Abdul Wahid Durrani

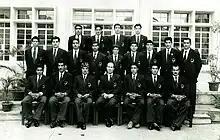

Durrani made his debut in Pakistan's first ever international match in 27 October 1950 against Iran at Amjadiyeh Stadium in Teheran.